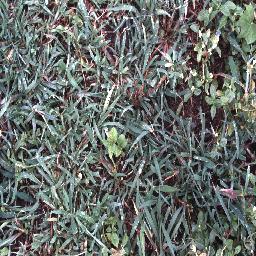
Label: negative